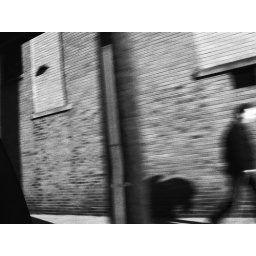
Out the car window at 55mph, in Rocky Mount, NC on the way north to NYC.